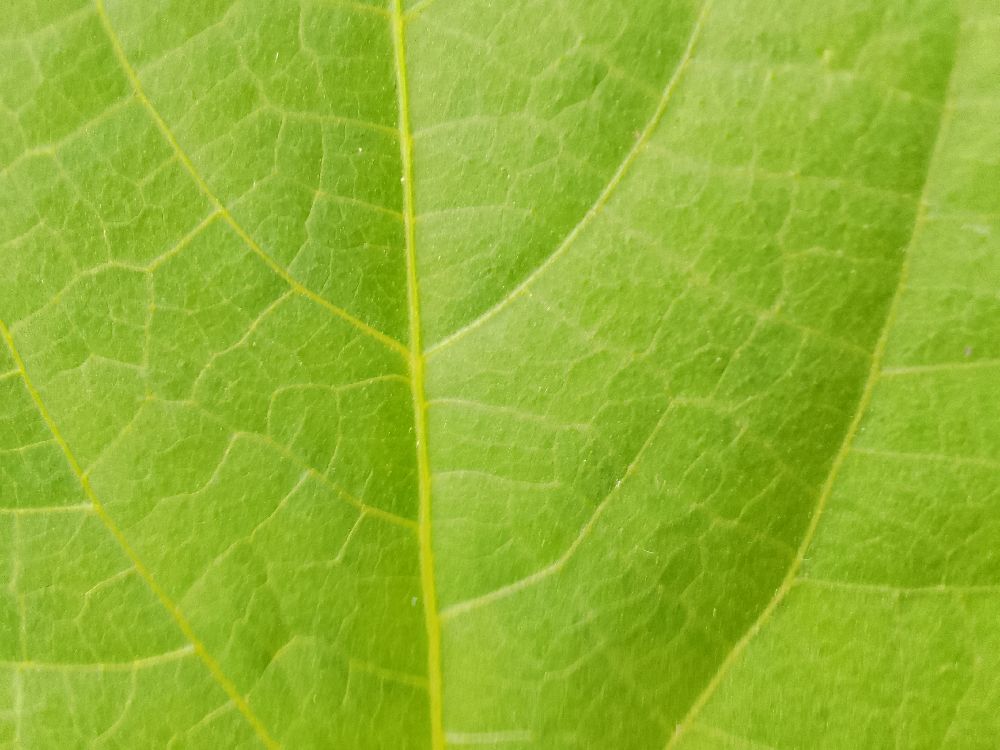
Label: healthy